College Hill West Historic District

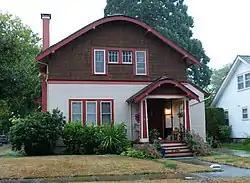
The district's Horace and Nellie Francis House ("ca." 1924) in 2013

The College Hill West Historic District comprises a primarily residential neighborhood in Corvallis, Oregon, United States.